Kevin M. McCoy

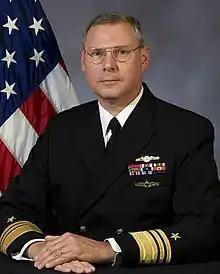

Vice Admiral Kevin Michael McCoy (born 1956) is a native of Long Island, New York and joined the United States Navy in 1977. McCoy's last naval posting was as the 42nd commander of Naval Sea Systems Command. Since 2013 he is a President of Irving Shipbuilding Inc.